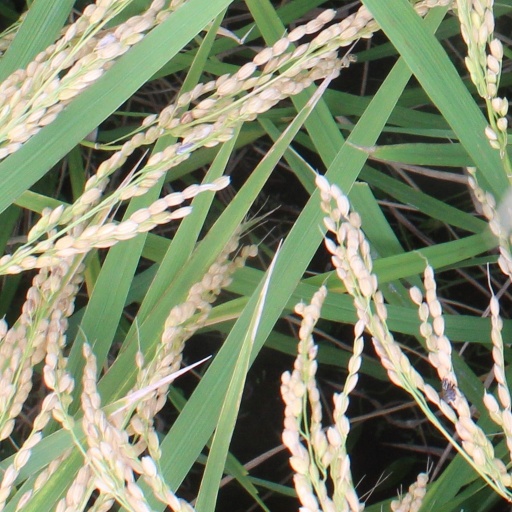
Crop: rice